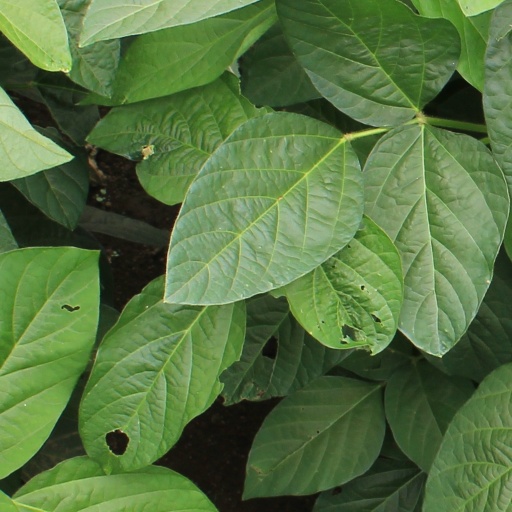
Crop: soybean